Aliens Exist

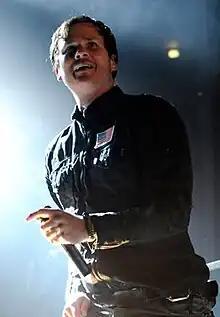
The song has been further examined in the wake of DeLonge's lifelong pursuit of UFOs.

According to sheet music published at Musicnotes.com by Kobalt Music Publishing America, "Aliens Exist" is written in common time with a fast tempo of 216 beats per minute, and is set in the key of B major. DeLonge's vocal parts span from A to F.